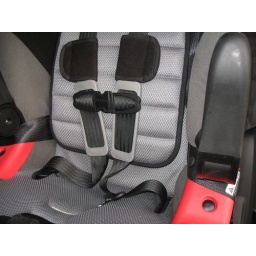
Finished product. You can see the seatbelt routed from the outside of the seat around the red plastic guides to the back of the seat.